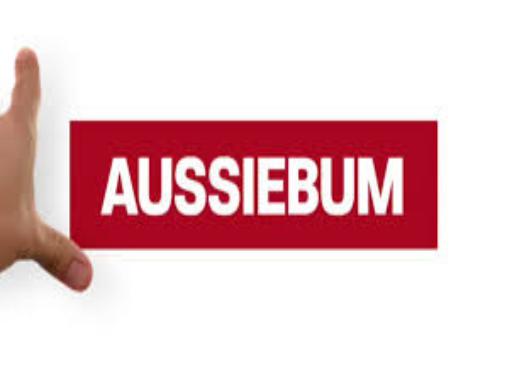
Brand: aussieBum
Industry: Clothes